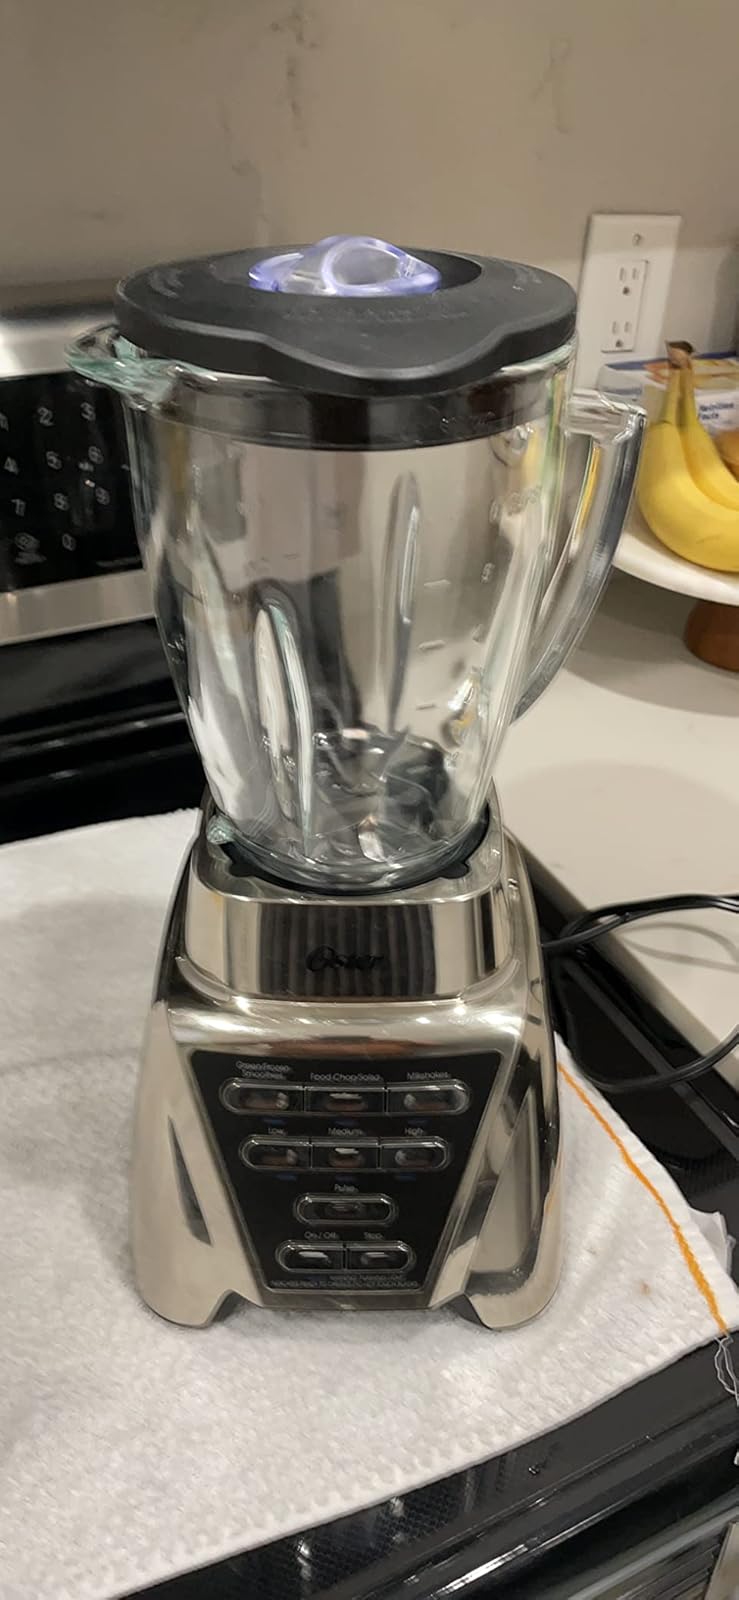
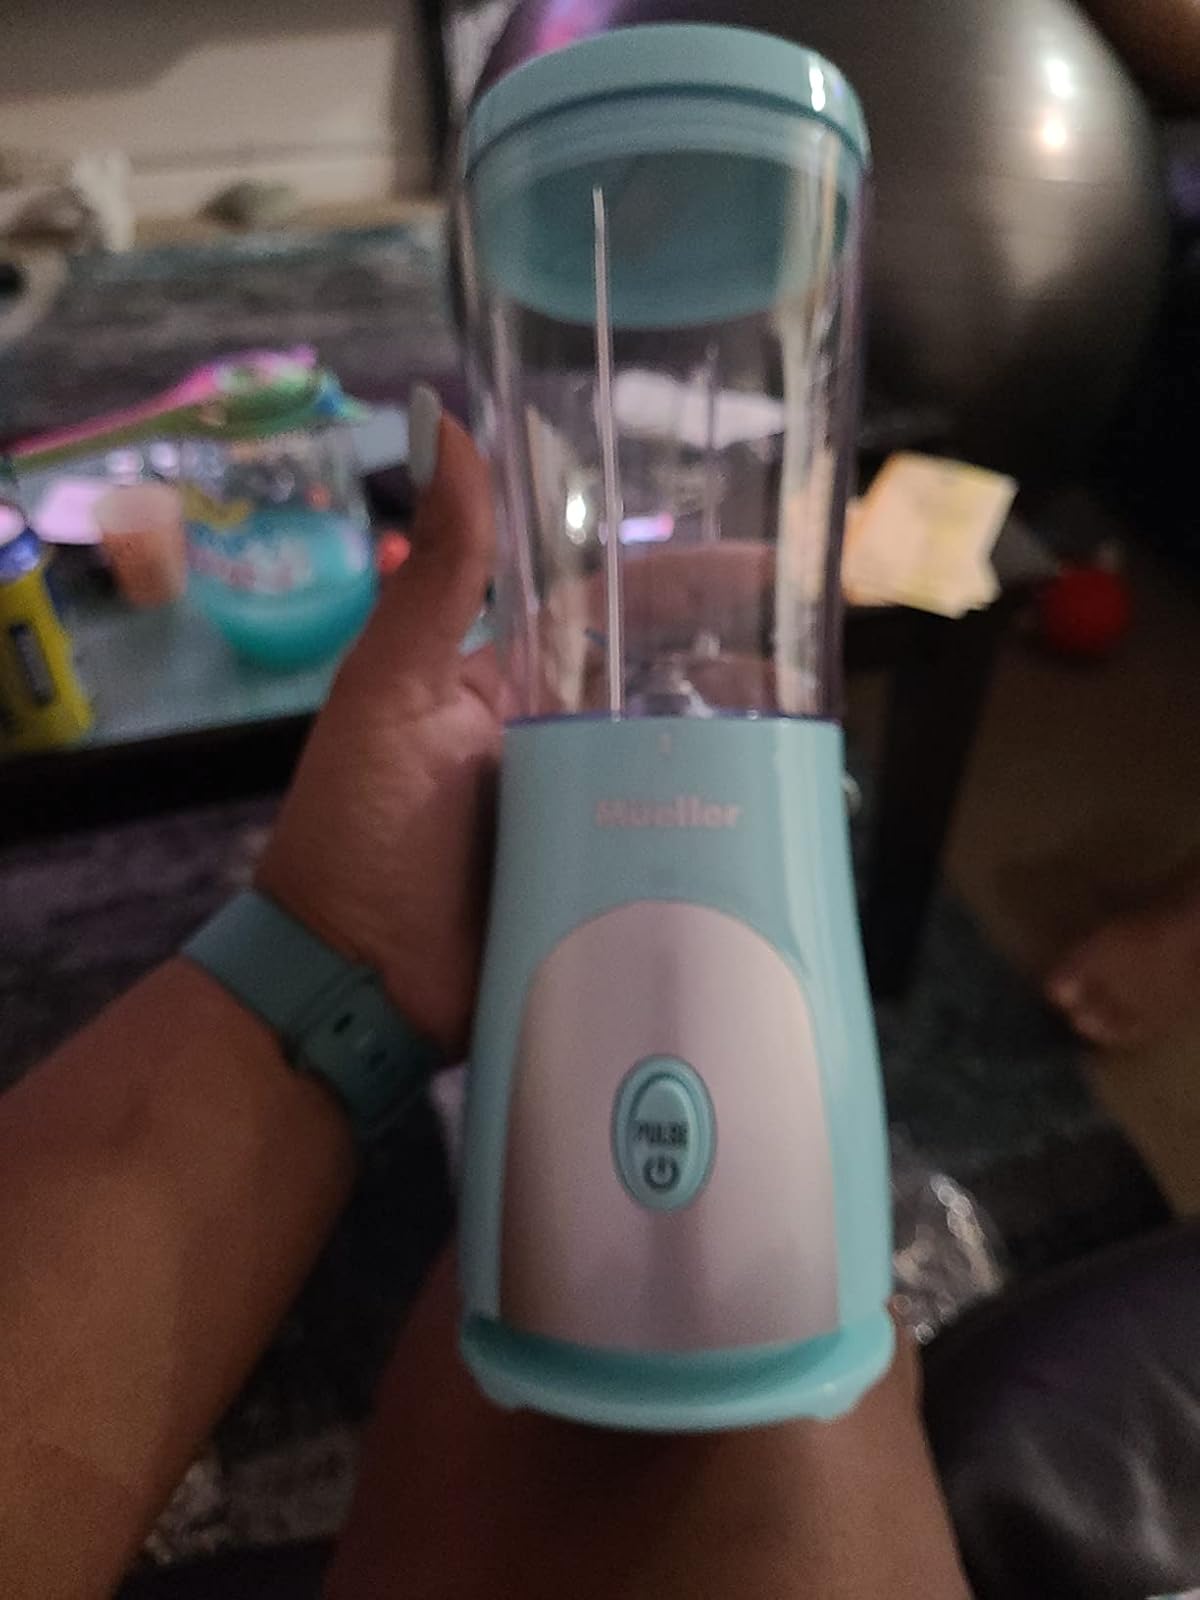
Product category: items_blender
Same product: no